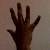
The image shows a hand gesture representing the number 5 in Indian Sign Language.